Kelly View School

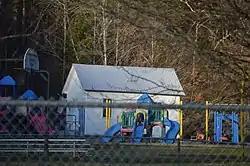
View from the south

Kelly View School is a historic one-room school located at Appalachia, Wise County, Virginia. It likely dates to the 1890s, and is a small, one-story, one room frame building with a front gable roof. It sits on a poured concrete foundation and is sheathed in weatherboard. It remained in use as a school until 1959 or 1960, after which it was used as a place of worship, called Kelly View Church.